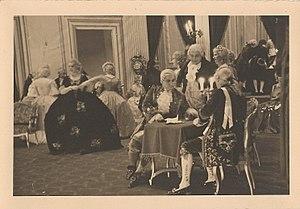
Répétition de Faust
Guy Fouché est un chanteur lyrique né le 17 juin 1921 à Bordeaux et mort le 28 mai 1998 à Annecy.